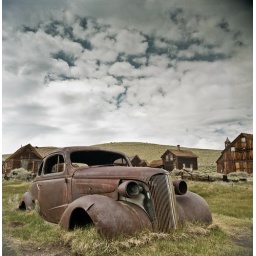
rusty car in bodie,ca